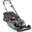
Label: lawn_mower